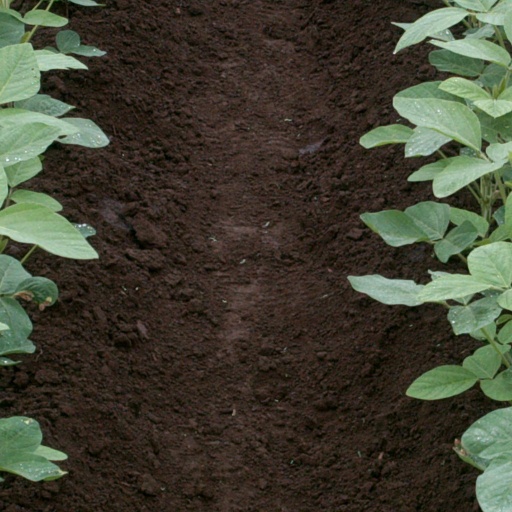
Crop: soybean